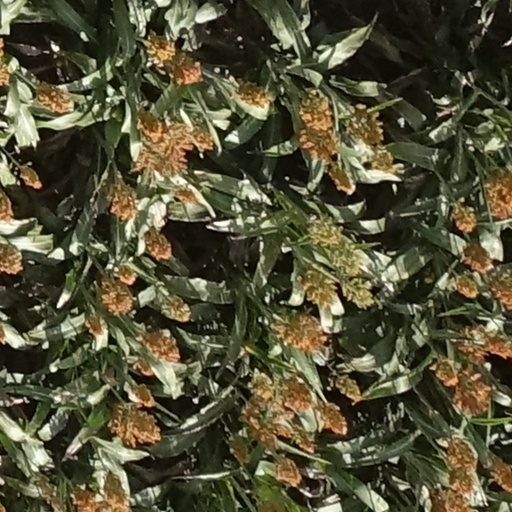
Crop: sorghum